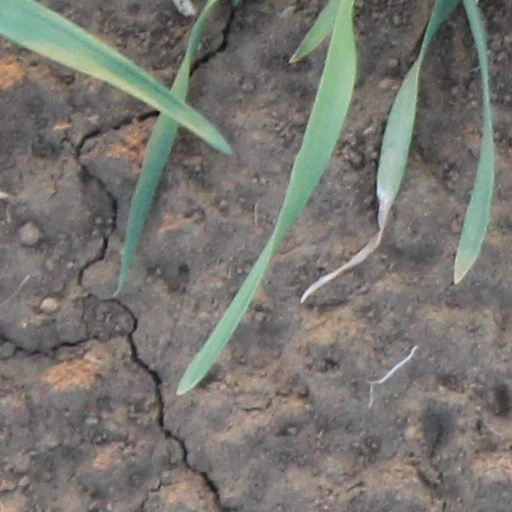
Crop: wheat